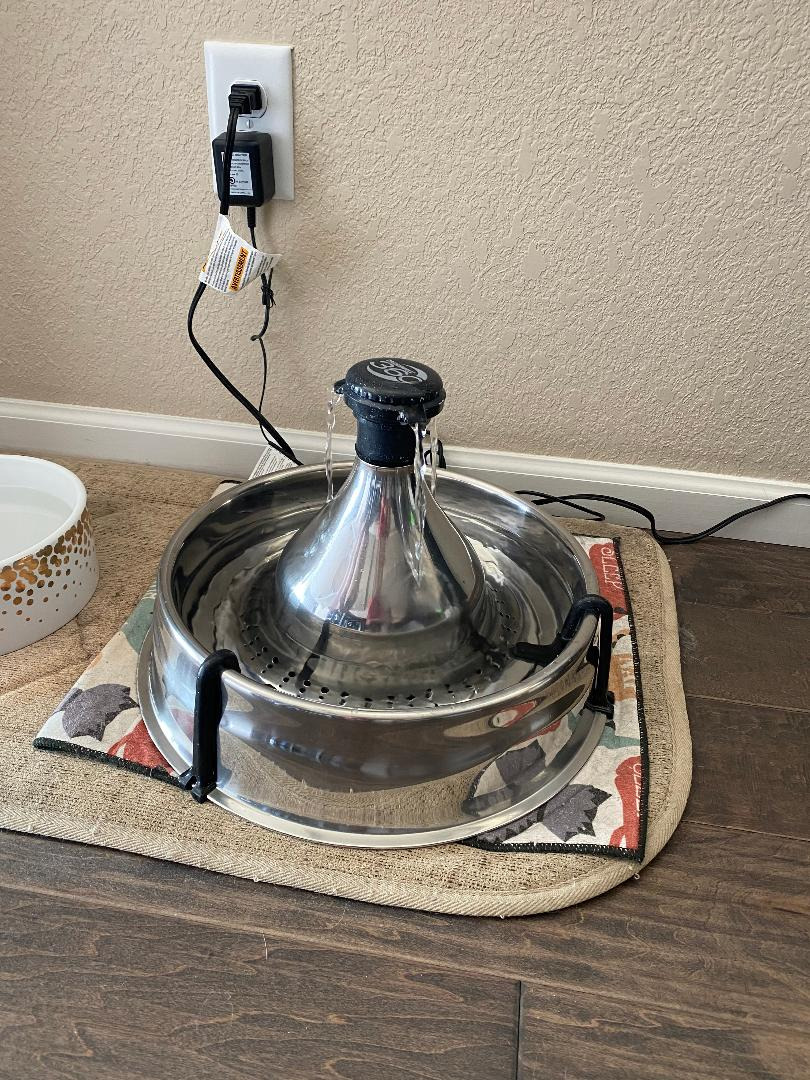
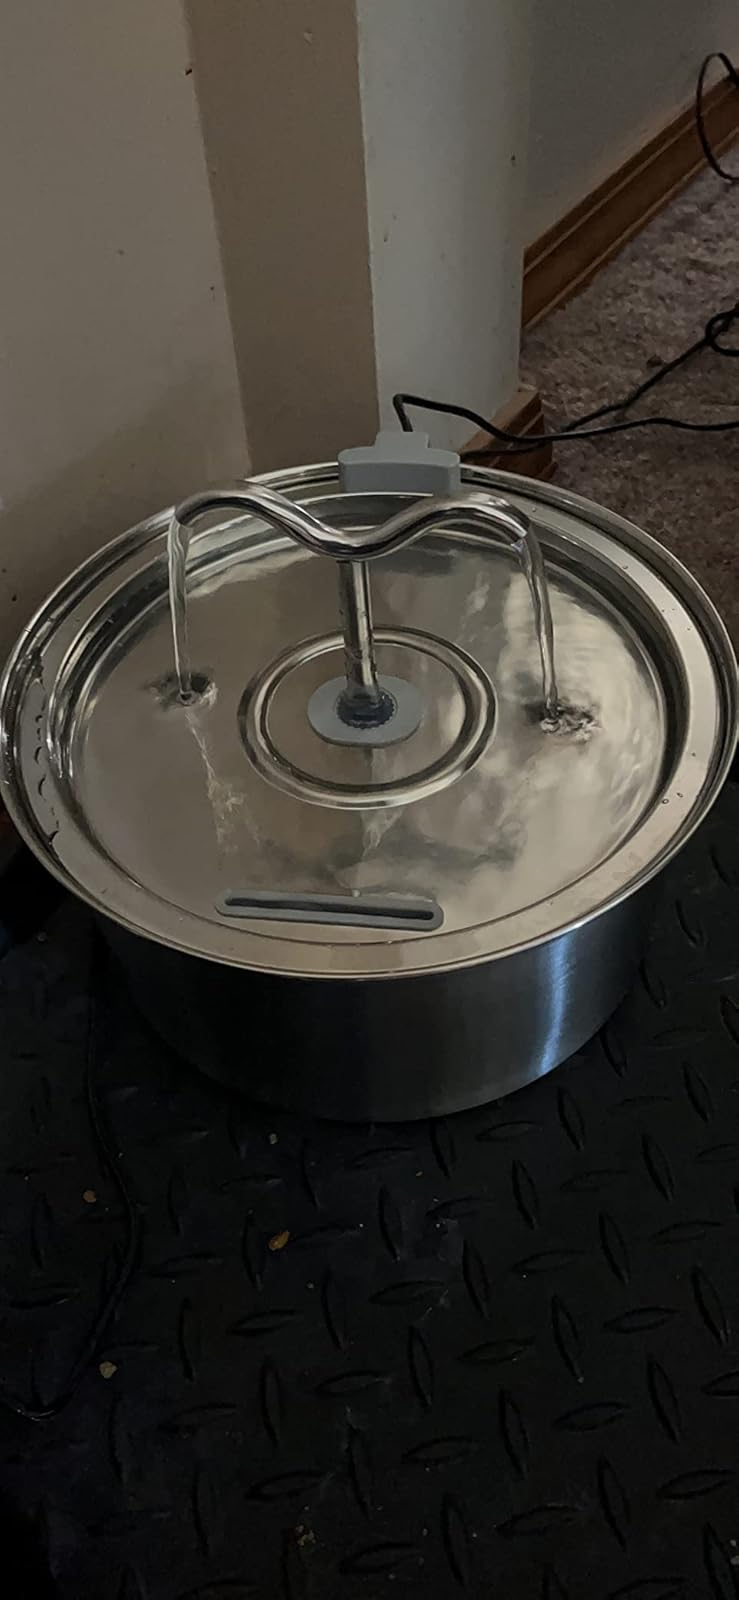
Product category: items_bowl
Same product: no